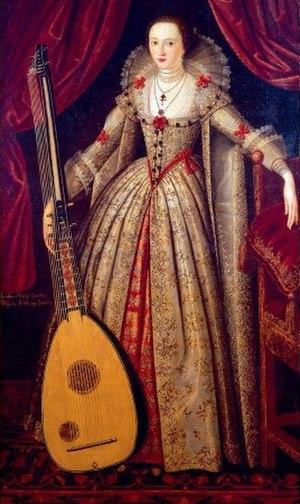
Mary Wroth, née Mary Sidney en 1587, morte en 1652, est une poétesse et une romancière anglaise de la Renaissance. Membre d'une famille littéraire distinguée, Mary Wroth est parmi les premières écrivaines britanniques à avoir atteint une notoriété durable.